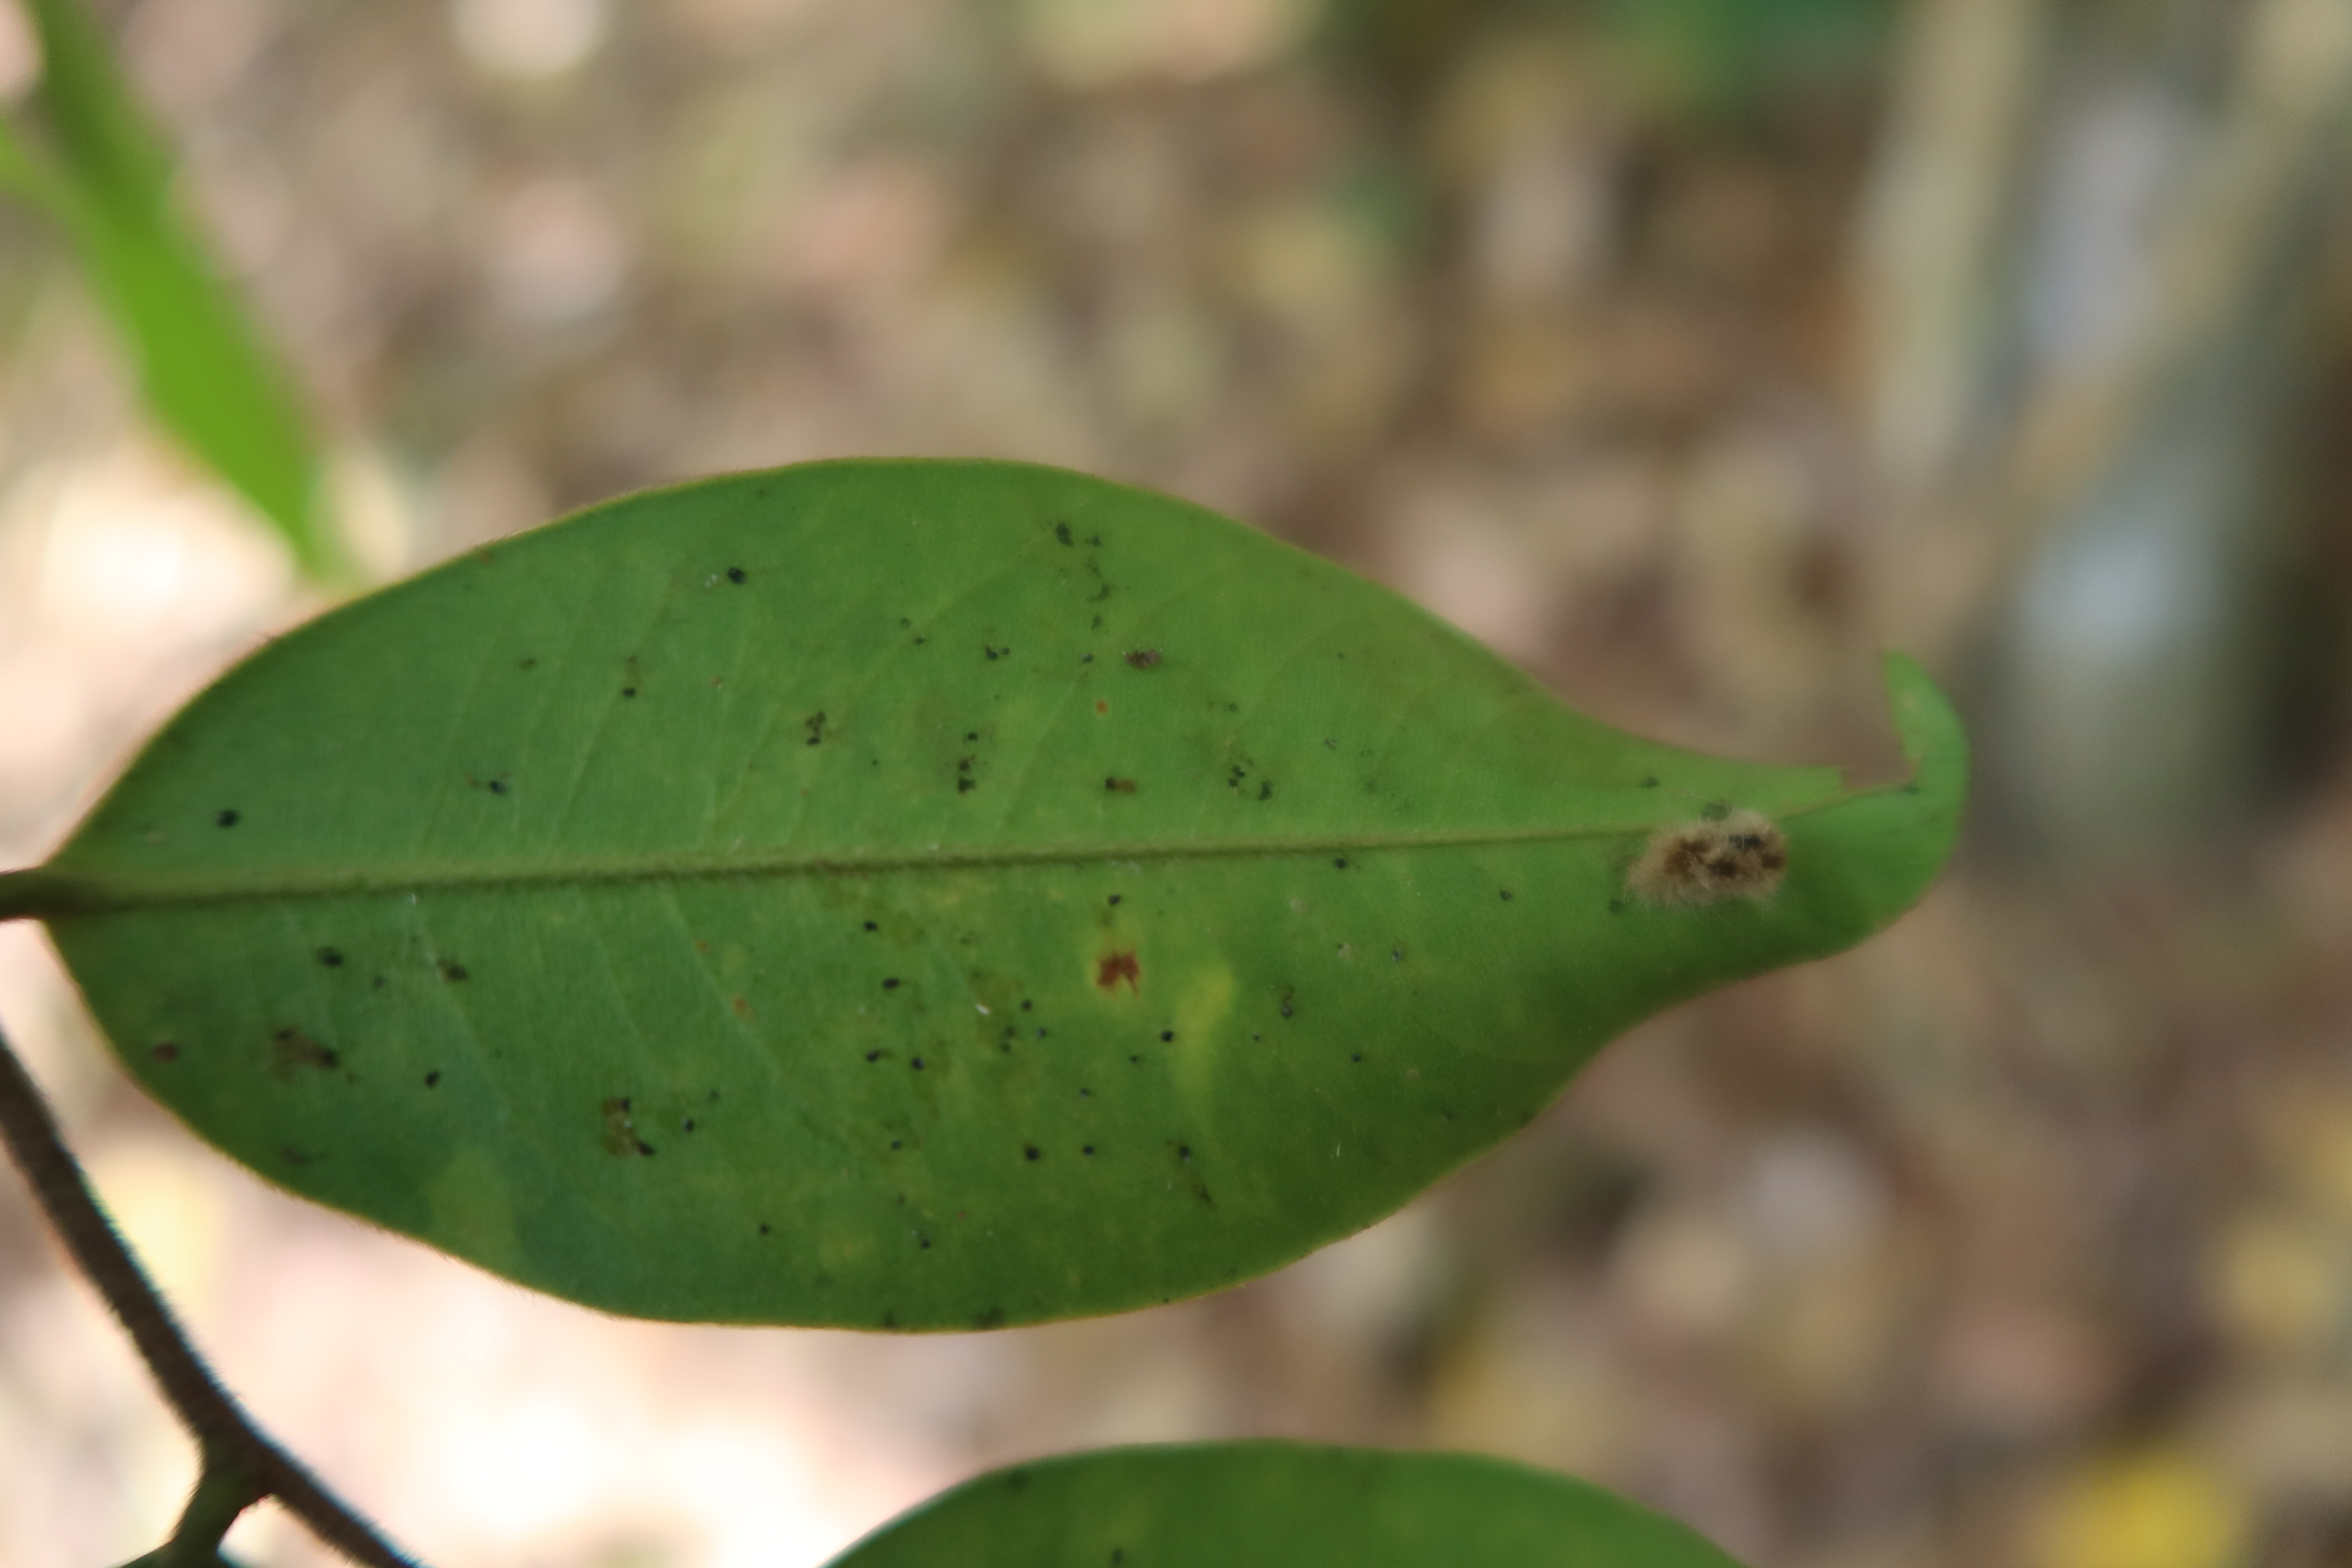
Label: Black spots